Azelaic acid

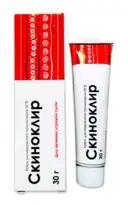
Azelaic acid cream labeled in Russian

Esters of this dicarboxylic acid find applications in lubrication and plasticizers. In lubricant industries, it is used as a thickening agent in lithium complex grease. With hexamethylenediamine, azelaic acid forms Nylon-6,9, which finds specialized uses as a plastic.